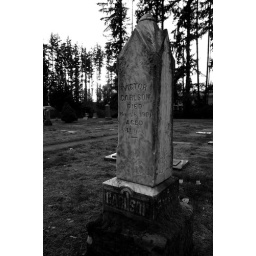
A black and white shot from a small graveyard near my house.